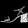
Label: Sandal